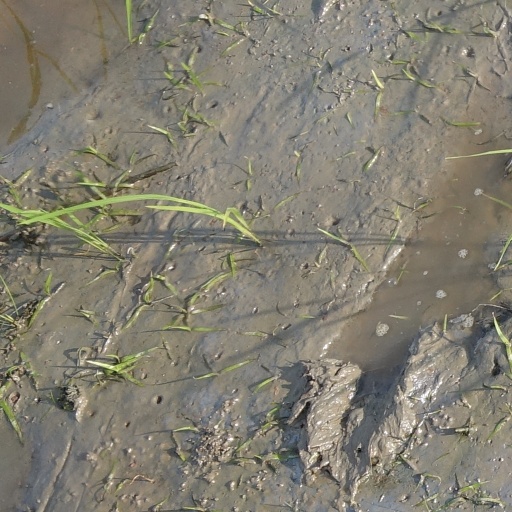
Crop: rice